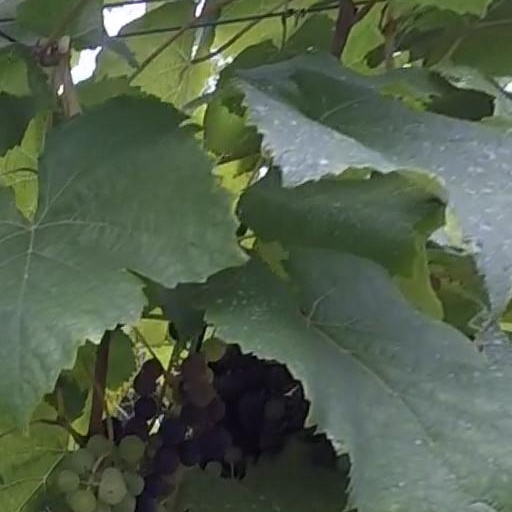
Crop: grape